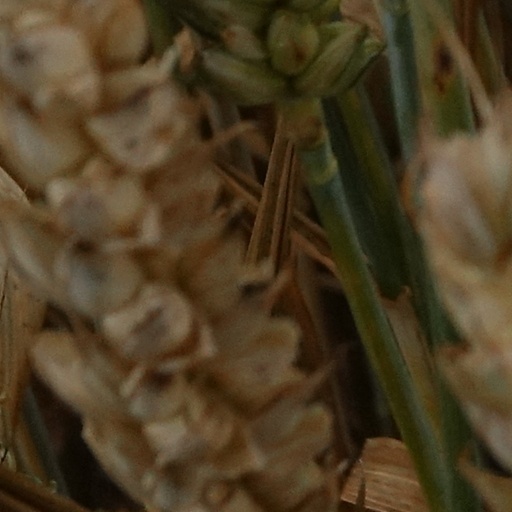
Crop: wheat